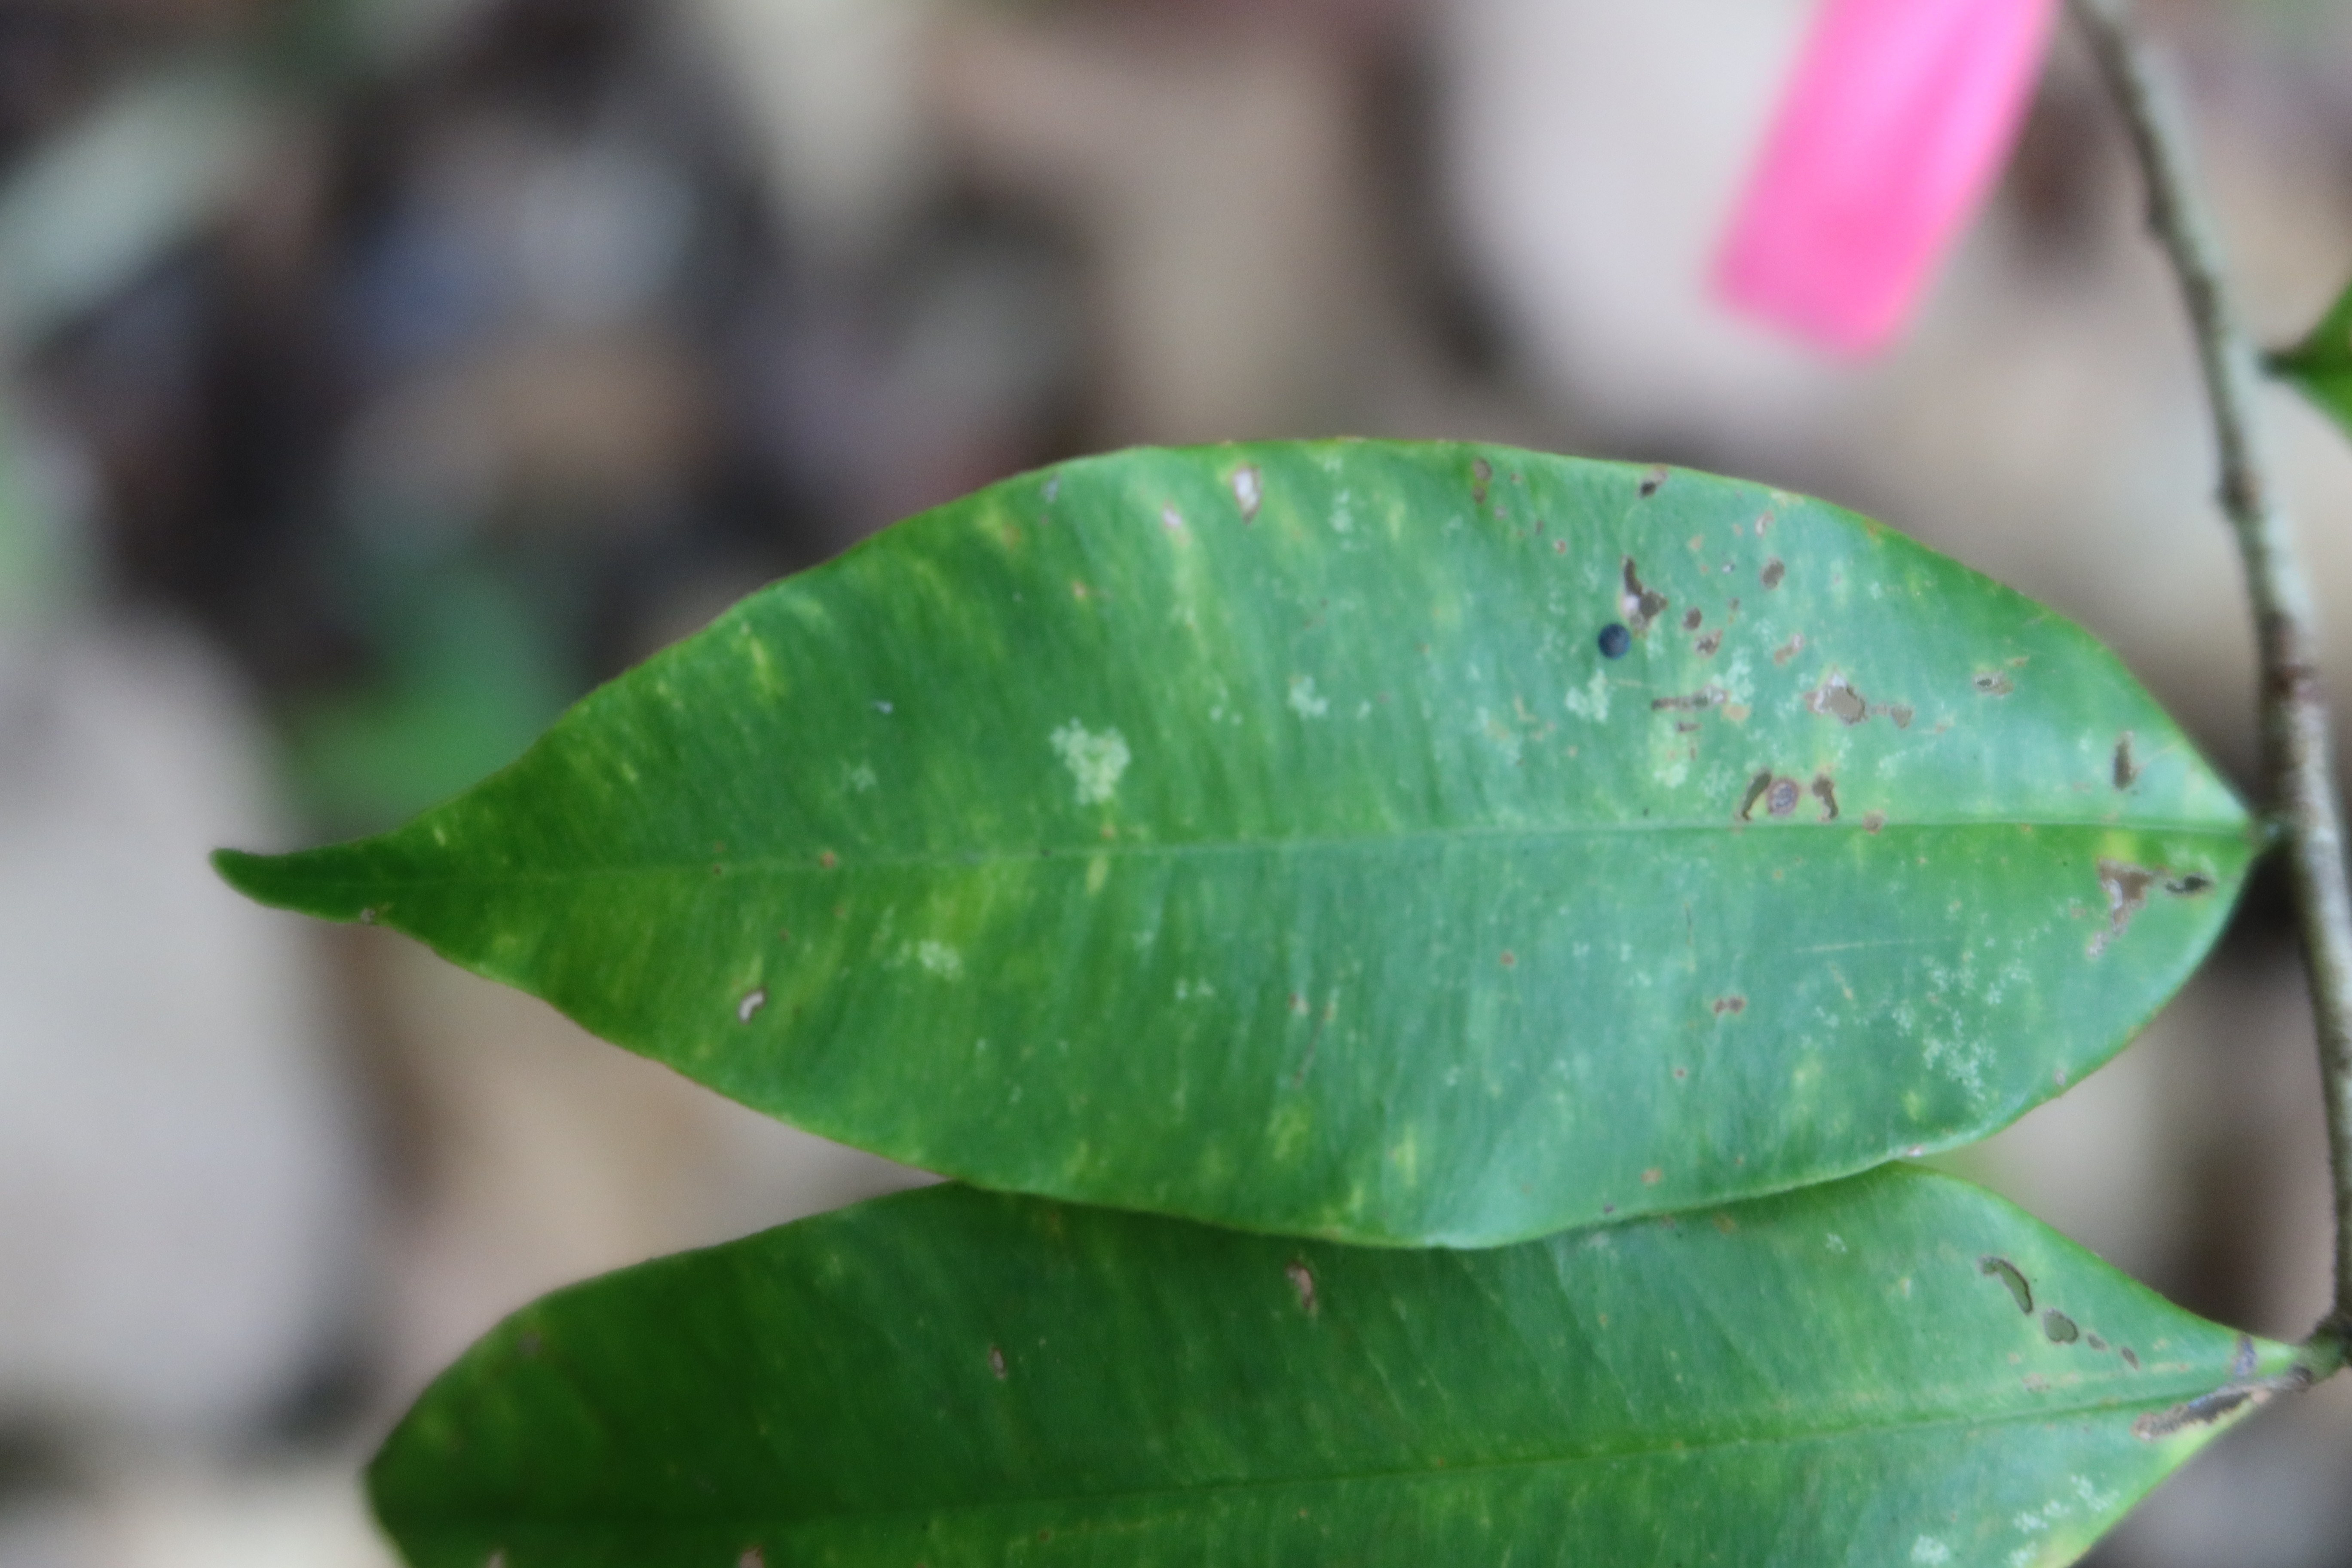
Label: Brown spots